Ricketts Glen State Park

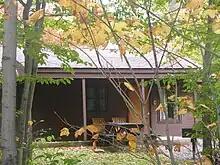
One of ten cabins in the park

of the park are open to hunting and trapping. Common game animals include black bear, gray squirrel, ring-necked pheasant, ruffed grouse, wild turkey, and white-tailed deer. The common fur-bearing animals in Ricketts Glen State Park are beaver, bobcat, coyote, mink, muskrat, and raccoon.